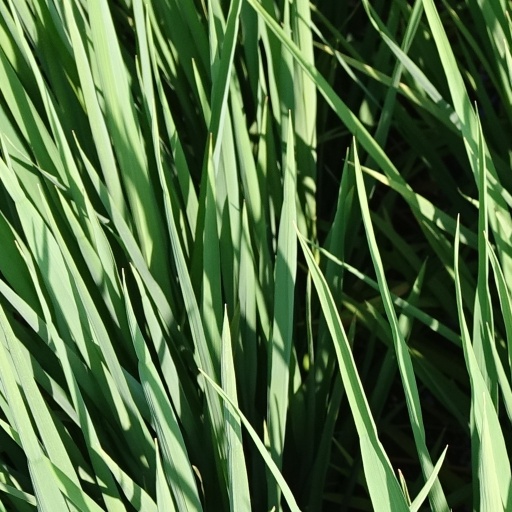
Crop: rice